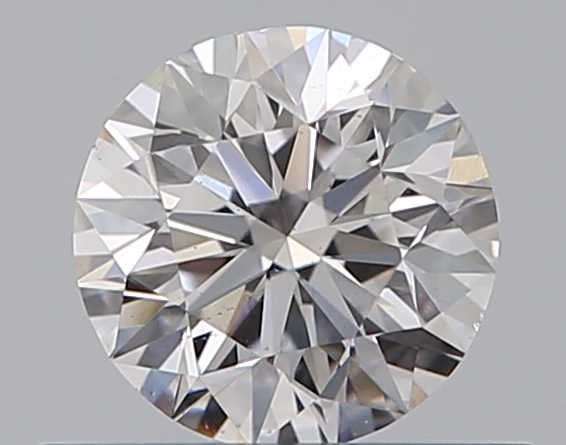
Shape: round
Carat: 0.5
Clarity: VS2
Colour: E
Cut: EX
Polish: EX
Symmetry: EX
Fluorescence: N
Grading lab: GIA
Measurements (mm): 5.02 x 5.06 x 3.2